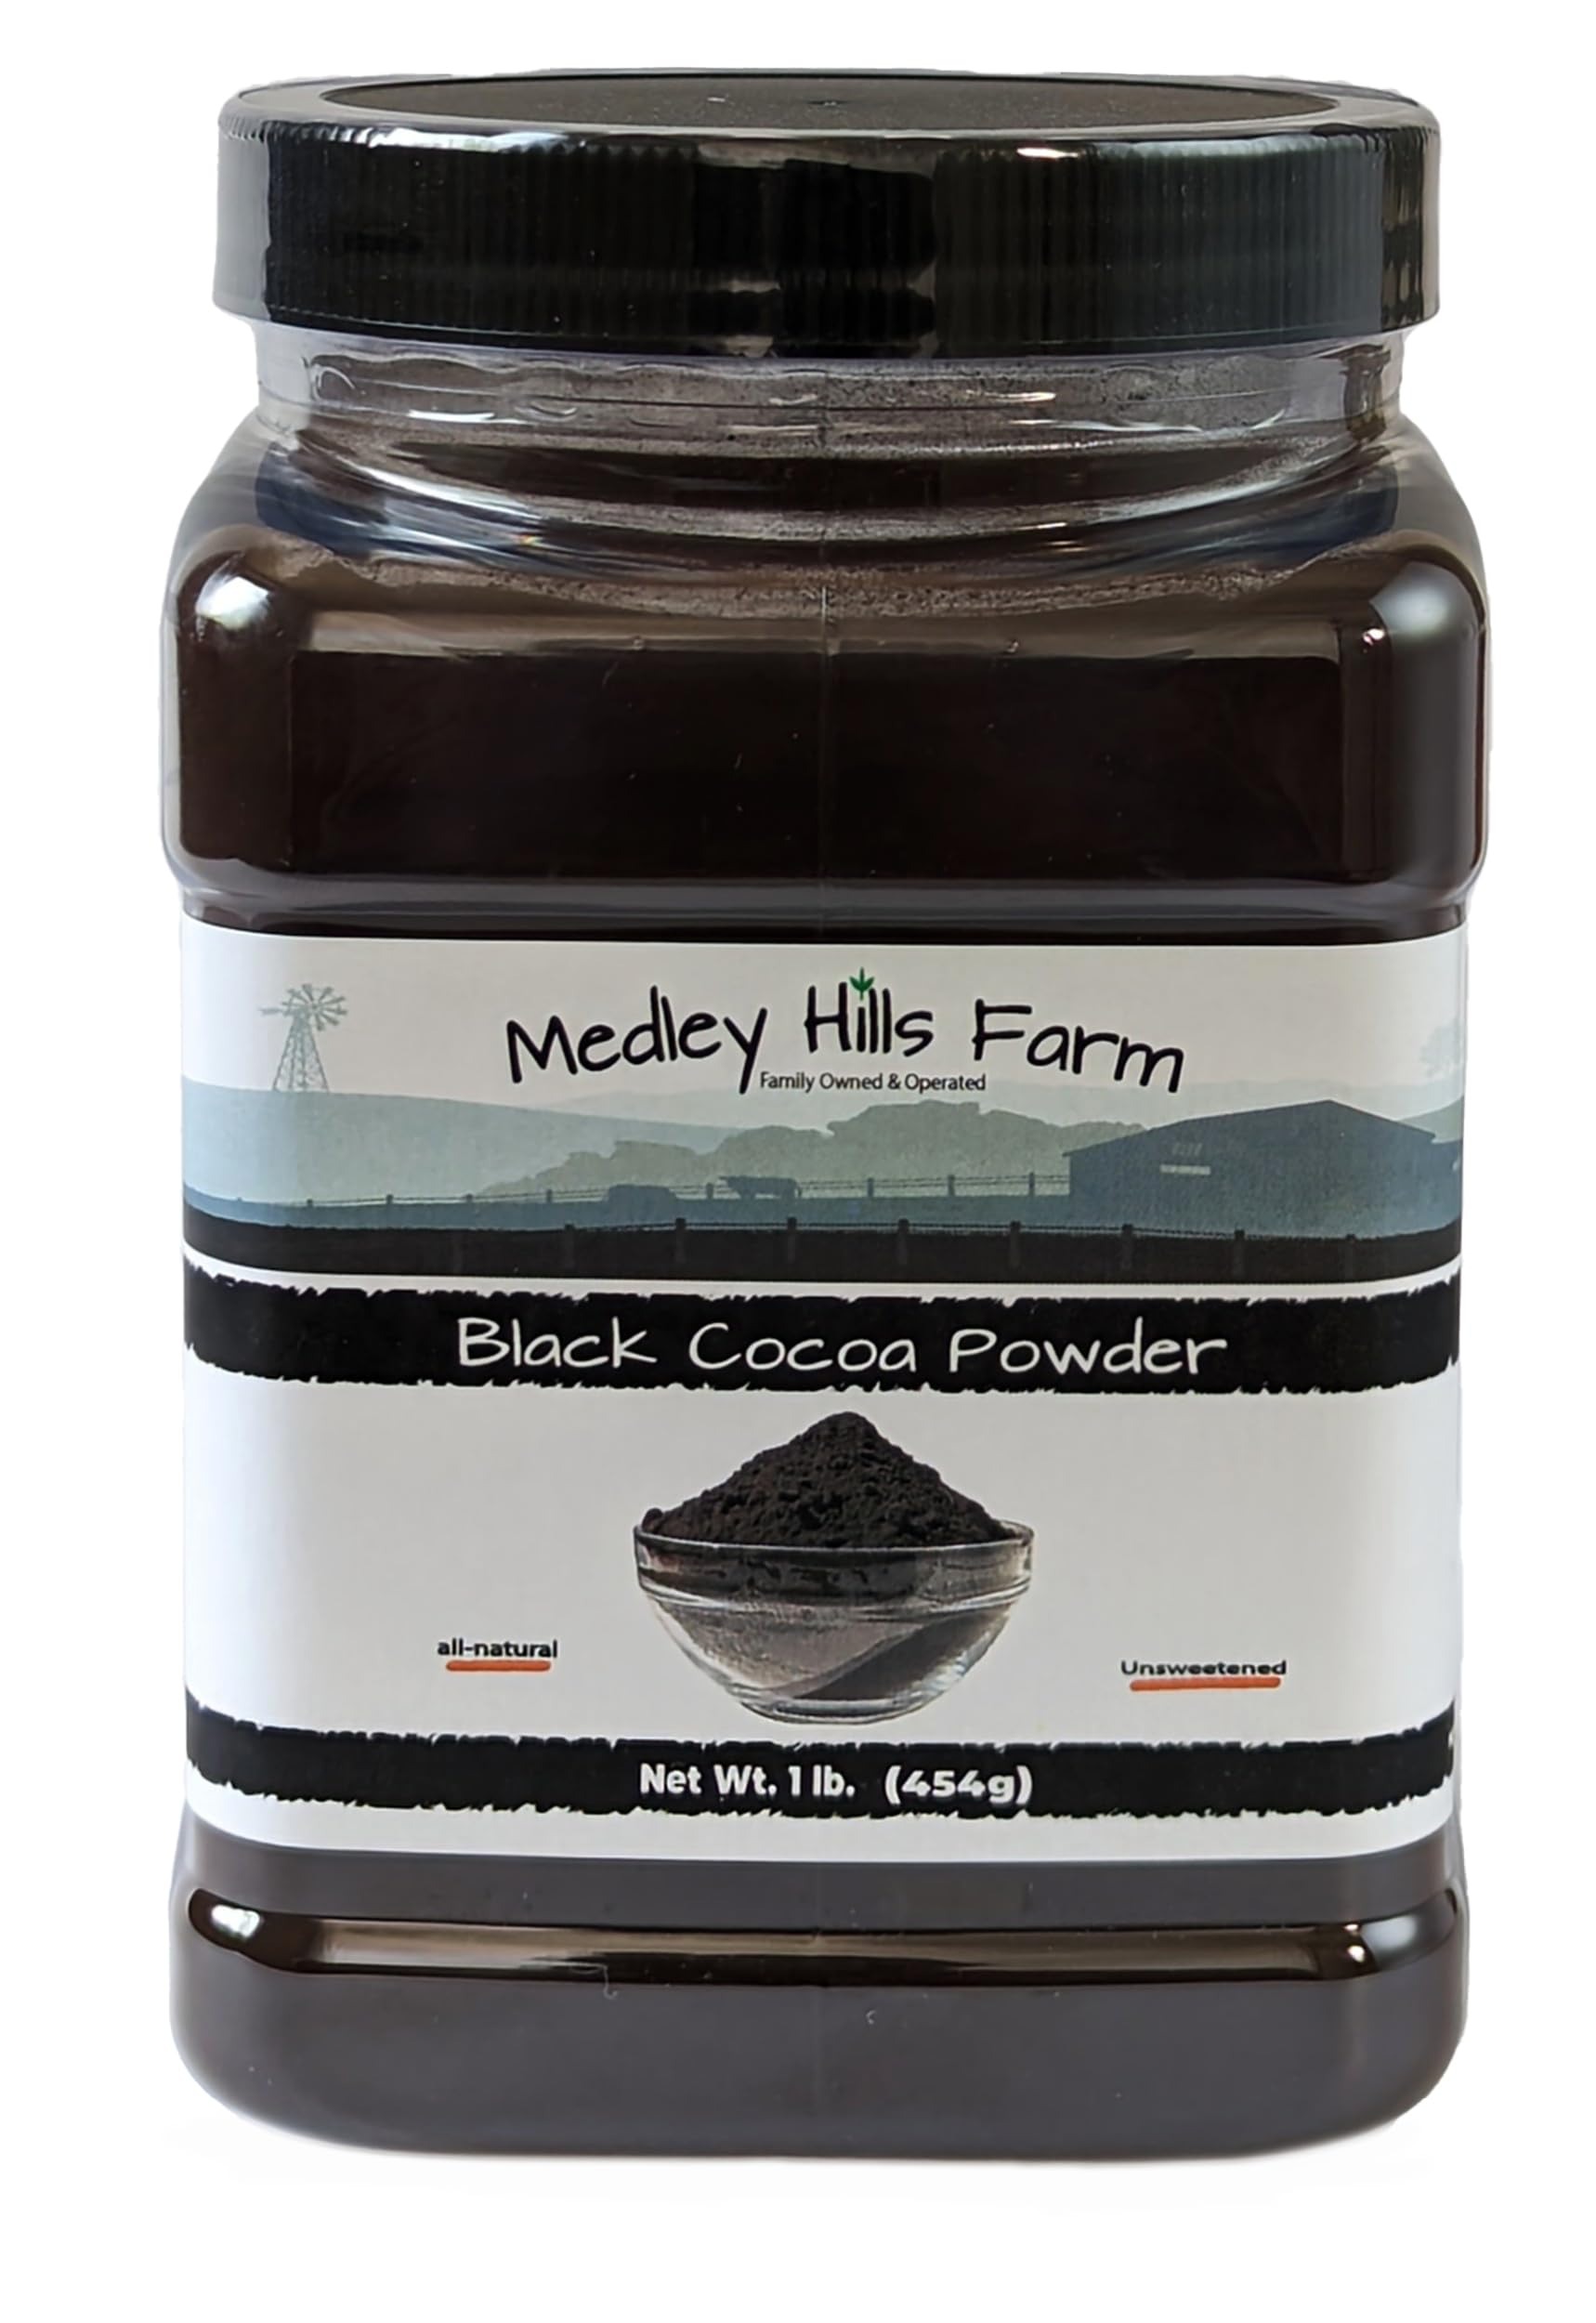
Item Name: Black cocoa powder by Medley hills farm 1 Lb. in Reusable Container - Great Black cocoa powder for baking - Dutch Processed - Unsweetened
Bullet Point 1: Includes 1 lb. of Black dark cocoa powder unsweetened in Reusable container for easy storage. Our black cocoa powder offers an intense flavor, dark color and unsweetened chocolate flavor to your baked goods.
Bullet Point 2: Our Black cocoa powder is an ultra-Dutch processed cocoa, which is treated with an alkaline solution to reduce acidity. This gives it a smooth texture, dark color, and unsweetened-chocolate highlights.
Bullet Point 3: Most bakers use black cocoa to create those daringly dark cakes, cookies, and more. This is because black cocoa powder is an amazing natural coloring agent And yes, if you need black frosting, you should use black cocoa combined with a little black food gel coloring to get it extra black without turning your mouth different colors.
Bullet Point 4: Bake the darkest chocolate cakes or chocolate sandwich cookies. Our black cocoa powder is your perfect cocoa companion for all of your chocolaty baking needs.
Bullet Point 5: Hot Cocoa! Heat the black cocoa powder, sugar, salt, and water together first before adding the milk. This will help dissolve the powder and create a more smooth drink. Keep an eye on the milk while it is heating on the stove.
Value: 16.0
Unit: Ounce

Price: 18.495